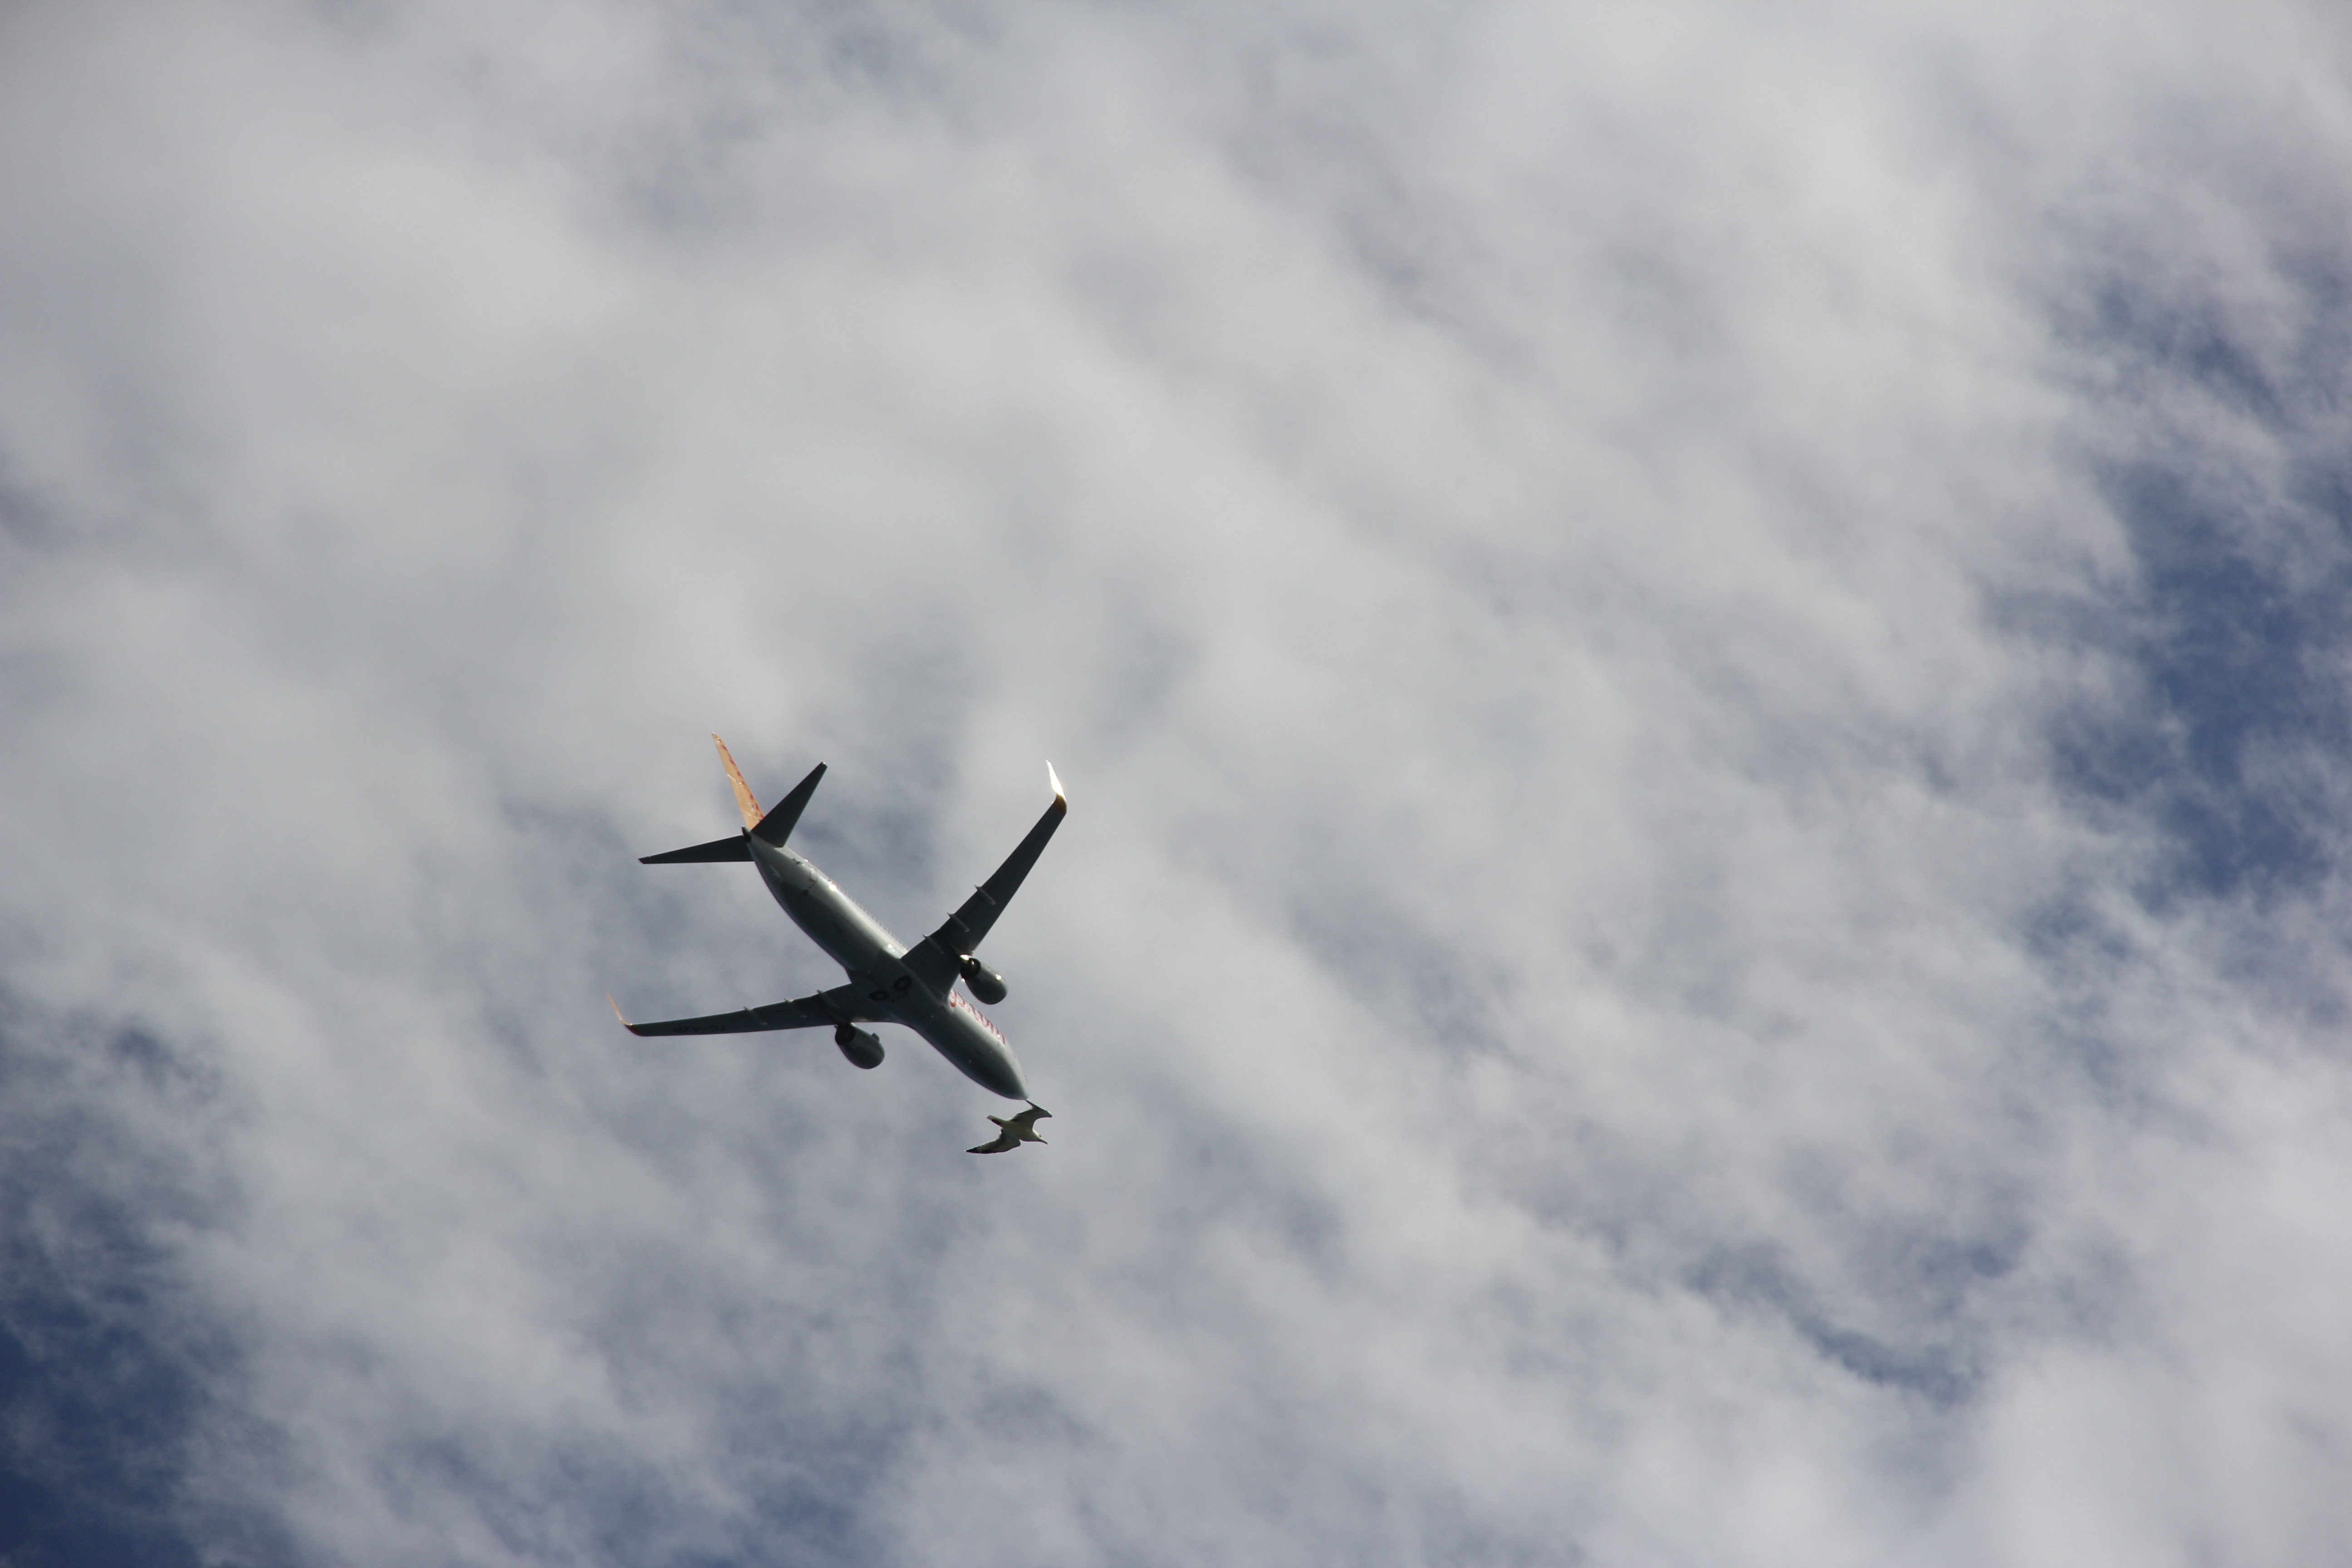
bird, wing, cloud, sky, airplane, aircraft, vehicle, aviation, flight, air show, air force, aerobatics, atmosphere of earth